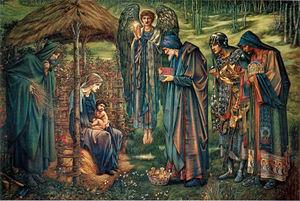
Sir Edward Burne-Jones, né le 28 août 1833 à Birmingham et mort le 17 juin 1898 à Londres, 1ᵉʳ baronnet, est un peintre britannique préraphaélite.